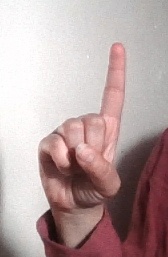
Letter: bb